Yokosuka MXY-7 Ohka

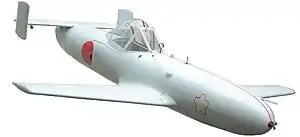
"Ohka" Model 11 replica at the Yasukuni Shrine Yūshūkan war museum.

The Yokosuka MXY-7 is a purpose-built, rocket-powered human-guided "kamikaze" attack-aircraft deployed by Japan against Allied ships in the Pacific Ocean theater toward the end of World War II. Although extremely fast, the "Ohka" had a very short range of , so it had to be carried into action as a parasite aircraft by a much larger bomber that was vulnerable to carrier-borne fighters. In action during the Battle of Okinawa in 1945, "Ohka"s succeeded in sinking or damaging some escort-vessels and transport ships, but never sank any major warships. The Japanese developed improved versions in an attempt to overcome the aircraft's shortcomings, but they came too late for deployment.